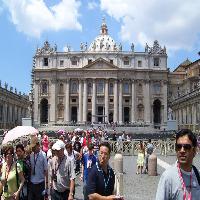
Weather: sun or clear